A. E. Taplin Apartment Building

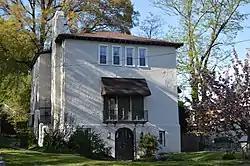
Front

A. E. Taplin Apartment Building is a historic apartment building located at High Point, Guilford County, North Carolina. It was built in 1920, and is a three-story, stuccoed frame Mission Revival style building housing five apartments. It has a low hipped roof, a pair of arched entry doors within a semi-circular arch, and a second-level balcony of black wrought iron.